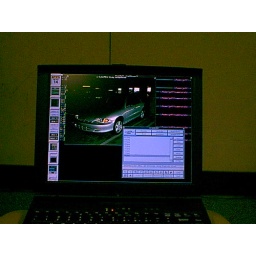
from the office-of-recursion-department-of-recursion-department:  my laptop sitting on my lap in the airport as i'm writing these annotations.